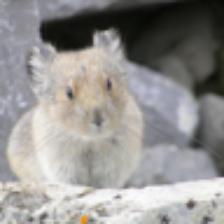
Label: NonHuman